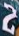
Number: 2